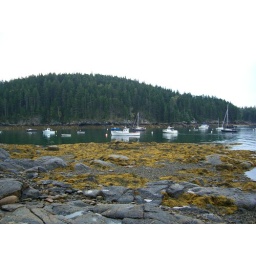
Some boats at the boat launch in Seal Cove